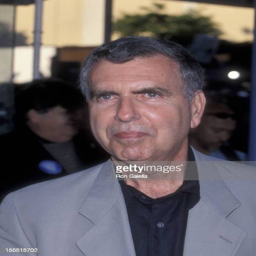
organization leader attends the world premiere of thriller film